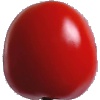
Label: Tomato 4